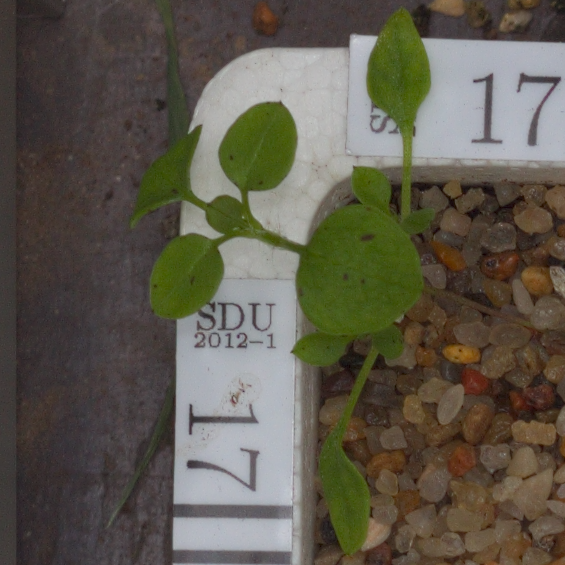
Label: common_chickweed